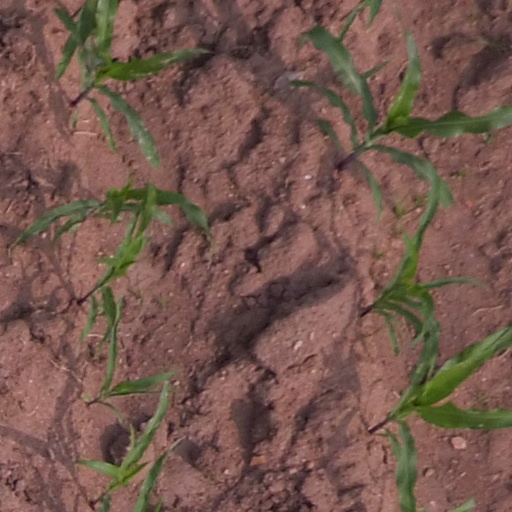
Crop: maize; corn